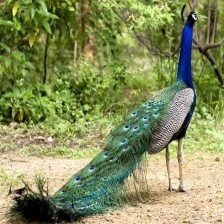
Species: PEACOCK
Scientific name: PAVO CRISTATUS